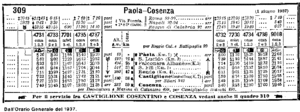
La ligne de Paola à Cosenza en Calabre est une voie ferrée locale à voie unique italienne dont presque la moitié, 12 km, sont à crémaillère avec des pentes maximales de 75 ‰. Cette ancienne ligne a été abandonnée en avril 1987 suite à la mise en service d'une ligne nouvelle électrifiée par RFI - Rete Ferroviaria Italiana.